Fakarava

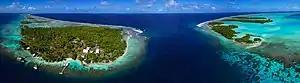
South Pass of Fakarava atoll

Geologically, the atoll is the coral outgrowth (150 m) from the top of a very small volcanic seamount of the same name, measuring 1,170 m from the seafloor, formed some 53.7–59.6 million years ago.